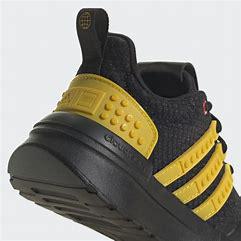
Brand: Adidas
Model: Racer Tr X Lego